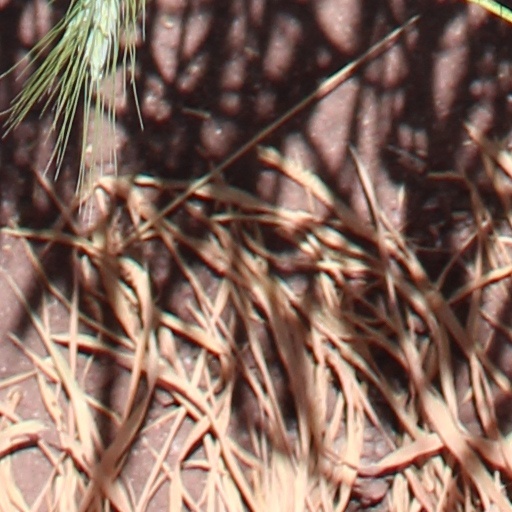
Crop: wheat